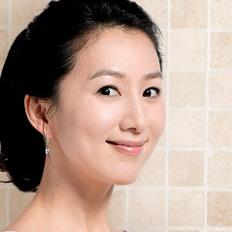
Age: 41